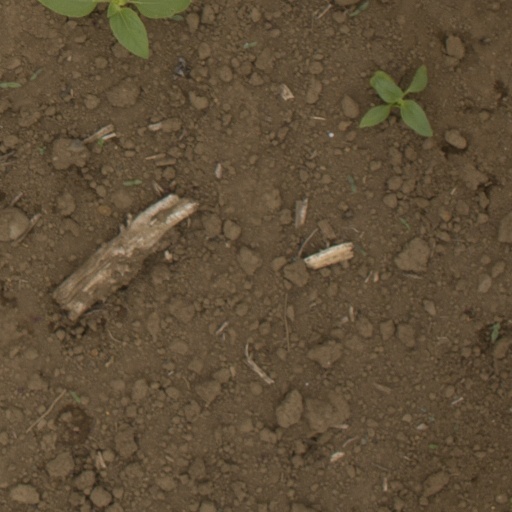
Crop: Jerusalem artichoke